Mikail Akar

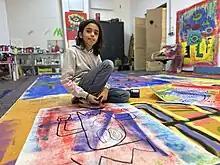
Mikail Akar, 2023

Mikail Akar (9 October 2012) is a German painter. He became publicly known in 2017 at the age of 4. Since, he has held various art exhibitions in several major cities, making him internationally known. Akar's painting style is usually described as Abstract Expressionism.